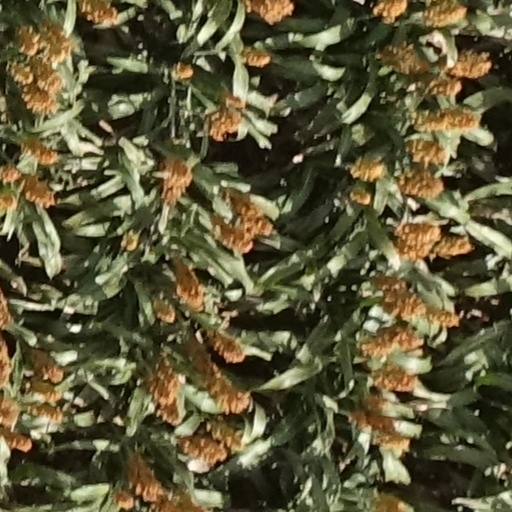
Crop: sorghum